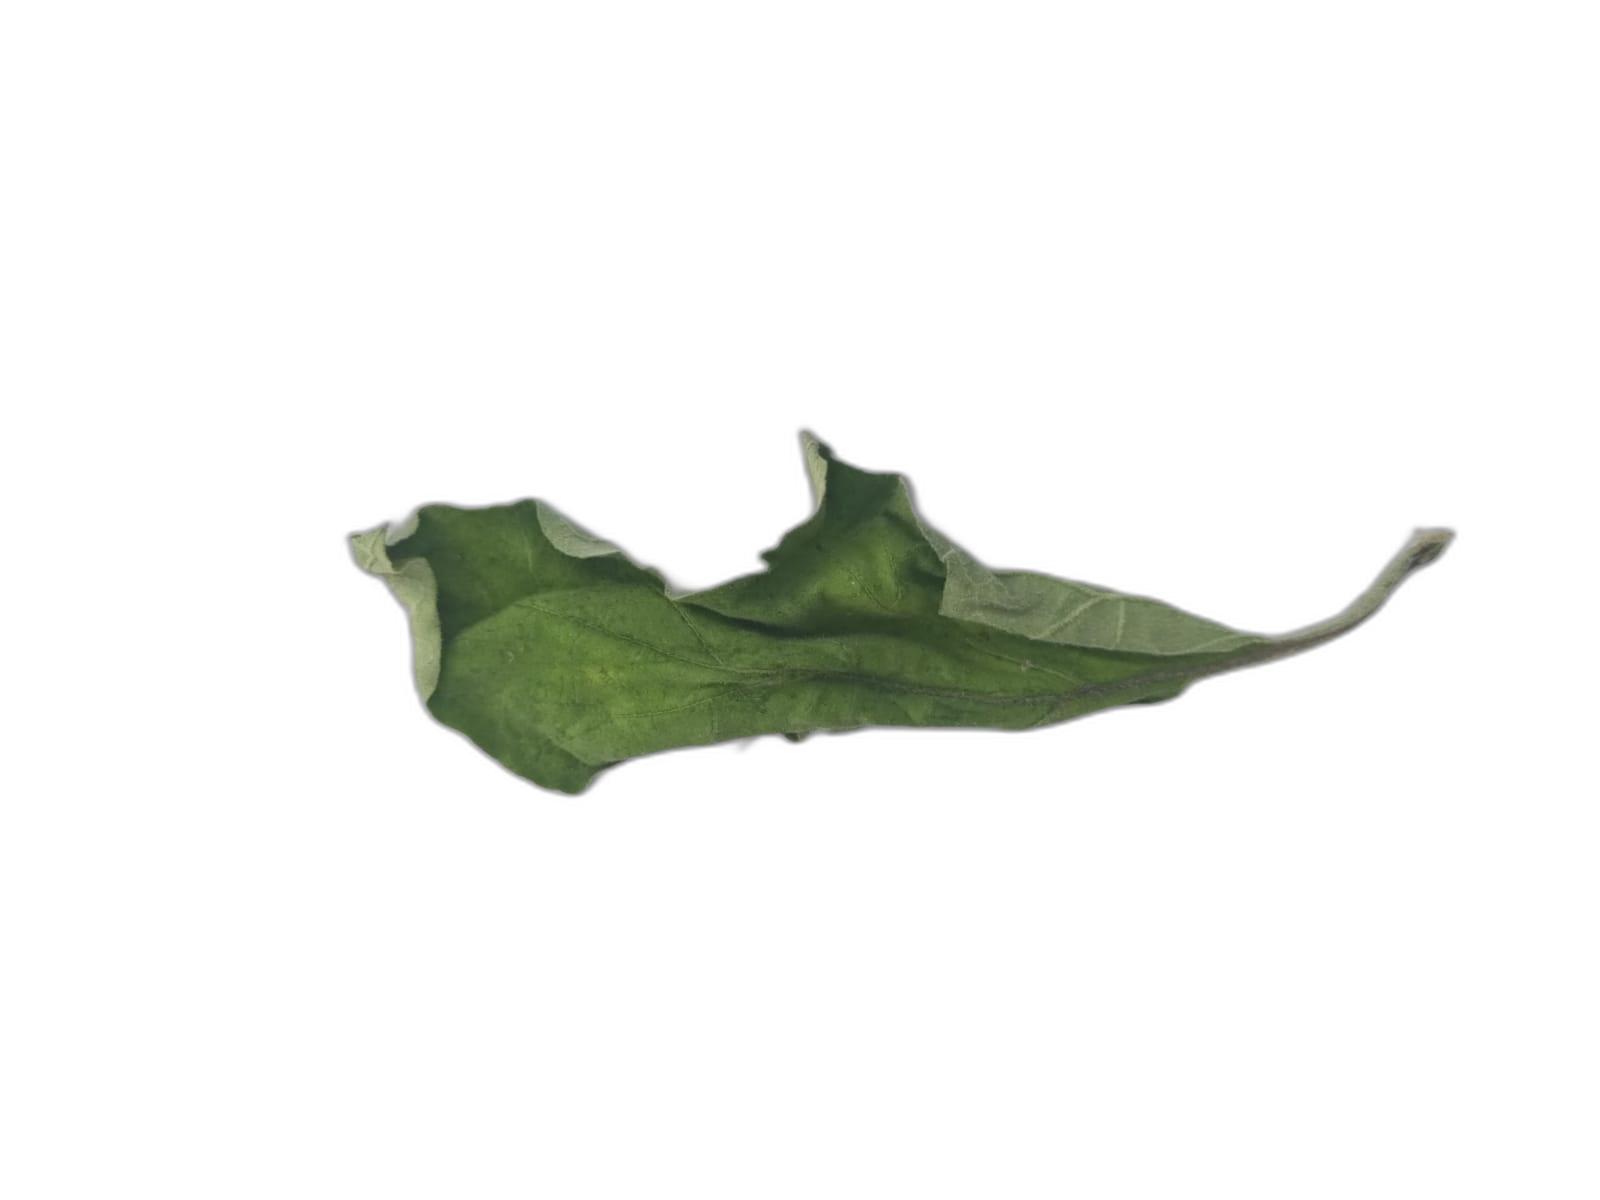
Label: Wilt Disease